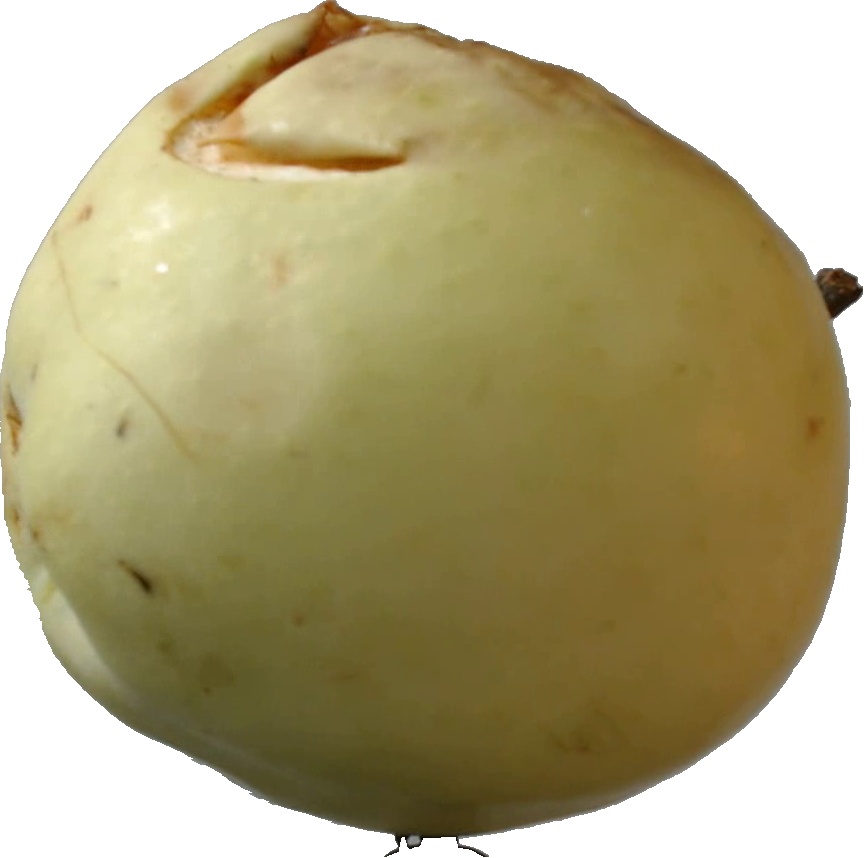
Label: apple_hit_1